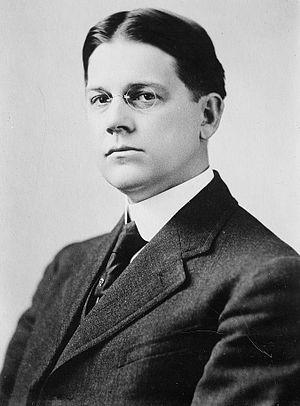
Walter Folger Brown, né le 31 mai 1869 à Massillon et mort le 26 janvier 1961 à Toledo, est un homme politique américain. Membre du Parti républicain, il est Postmaster General des États-Unis entre 1929 et 1933 dans l'administration du président Herbert Hoover.
Le Postmaster General des États-Unis est le chef de l'United States Postal Service, le service postal américain. Cette fonction existait déjà avant la rédaction de la Constitution américaine et la Déclaration d'indépendance. Depuis le 16 juin 2020 le poste est occupé par Louis DeJoy.